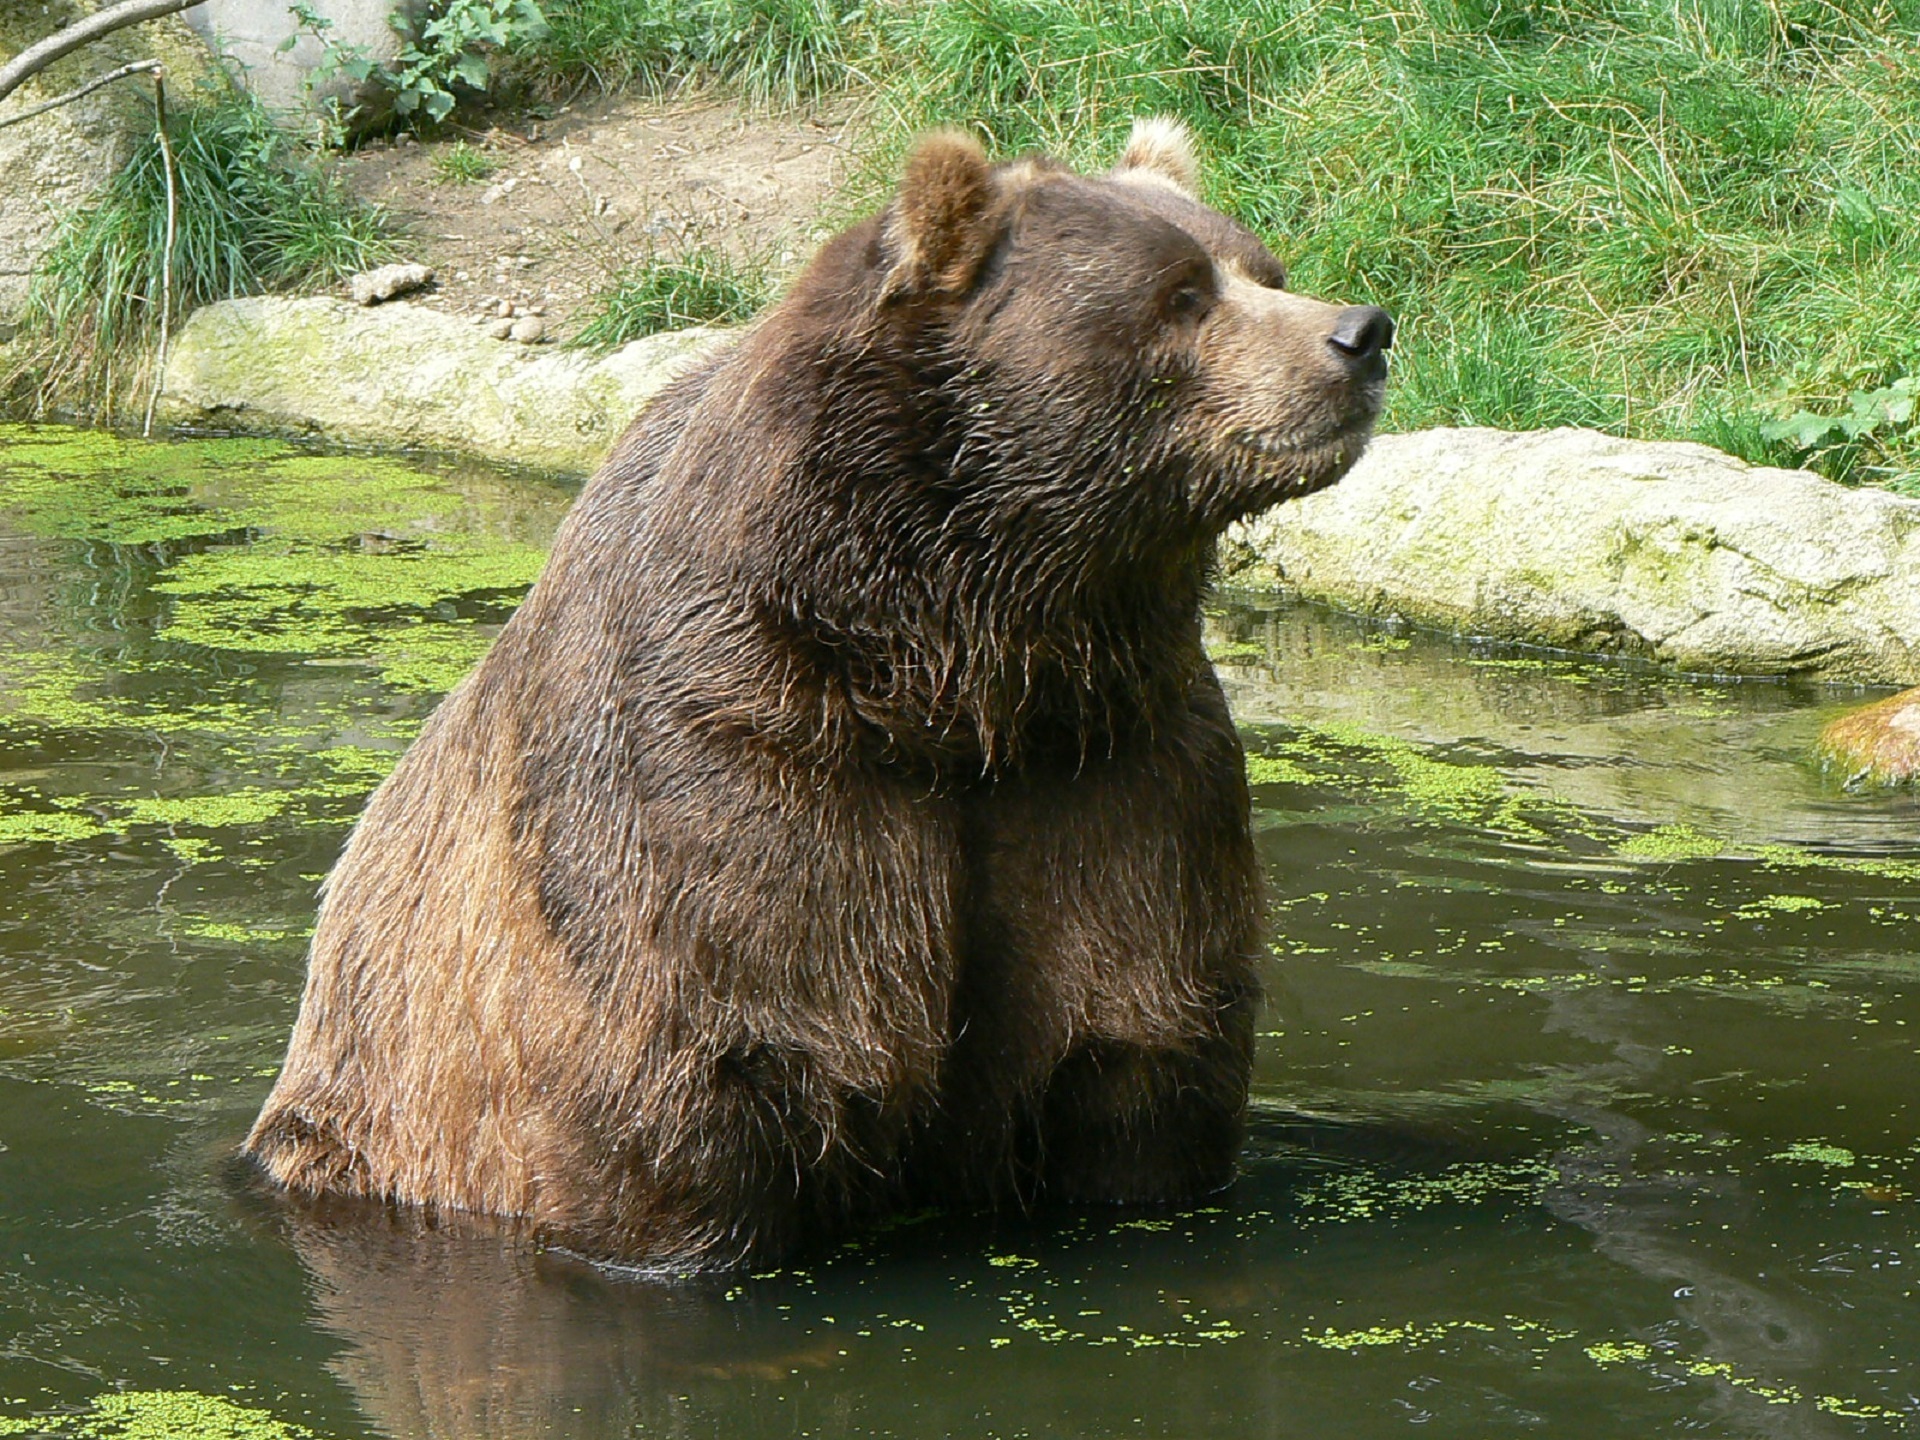
water, nature, wilderness, bear, wildlife, wild, zoo, fur, portrait, mammal, fauna, brown bear, looking up, outdoors, furry, vertebrate, adult, grizzly bear, dog breed group, american black bear, kodiak bear